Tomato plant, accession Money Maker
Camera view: tilt-top (135 deg); turntable rotation: 330 degrees
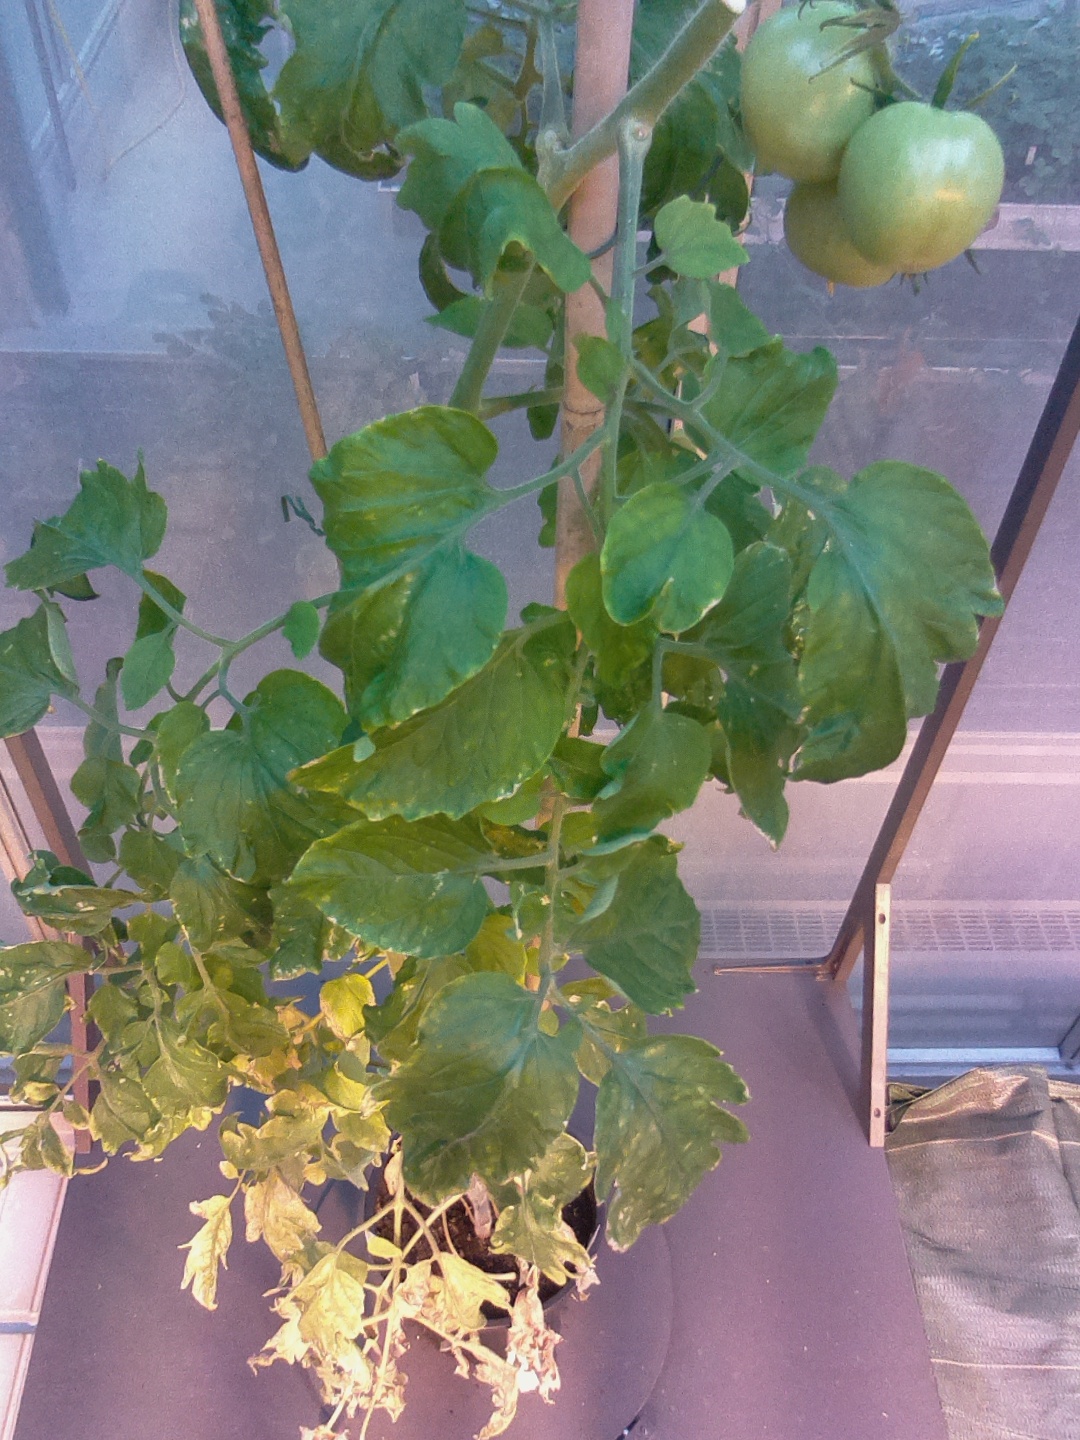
BBCH growth stage 79: 90% -100% of final fruit size